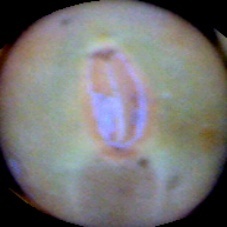
Label: Immature